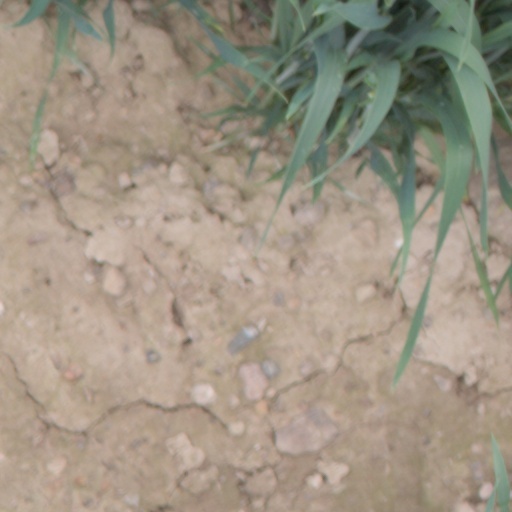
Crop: wheat